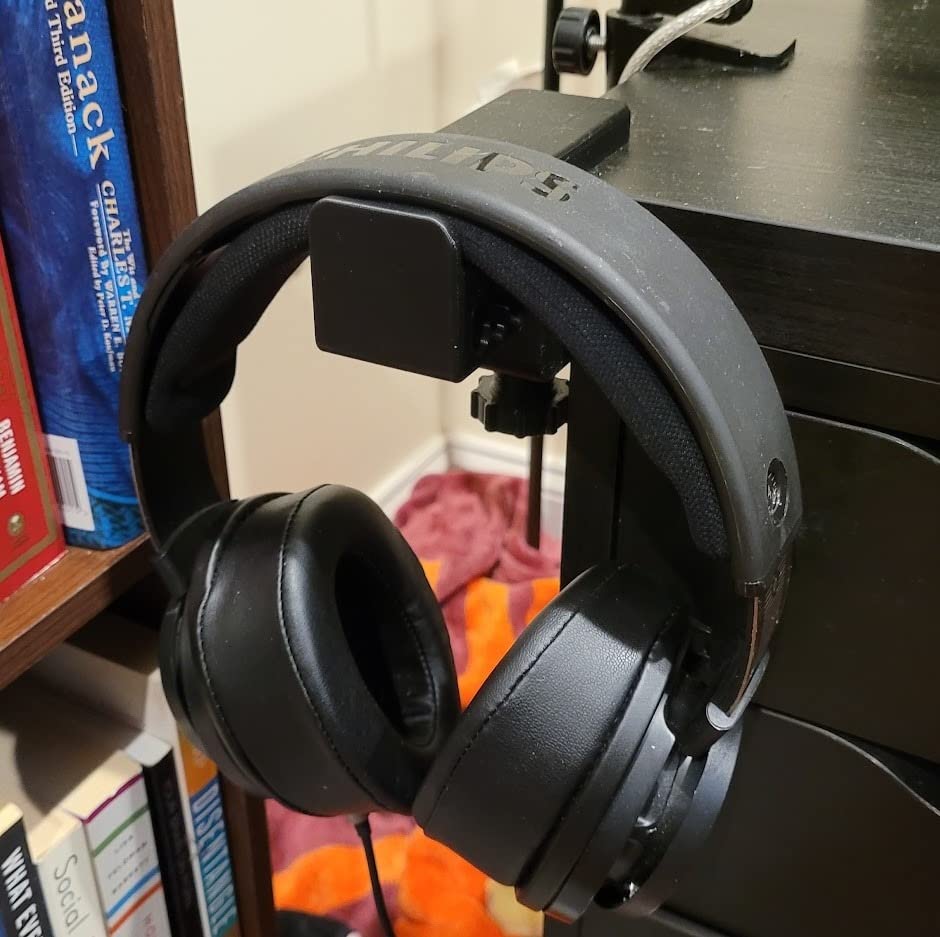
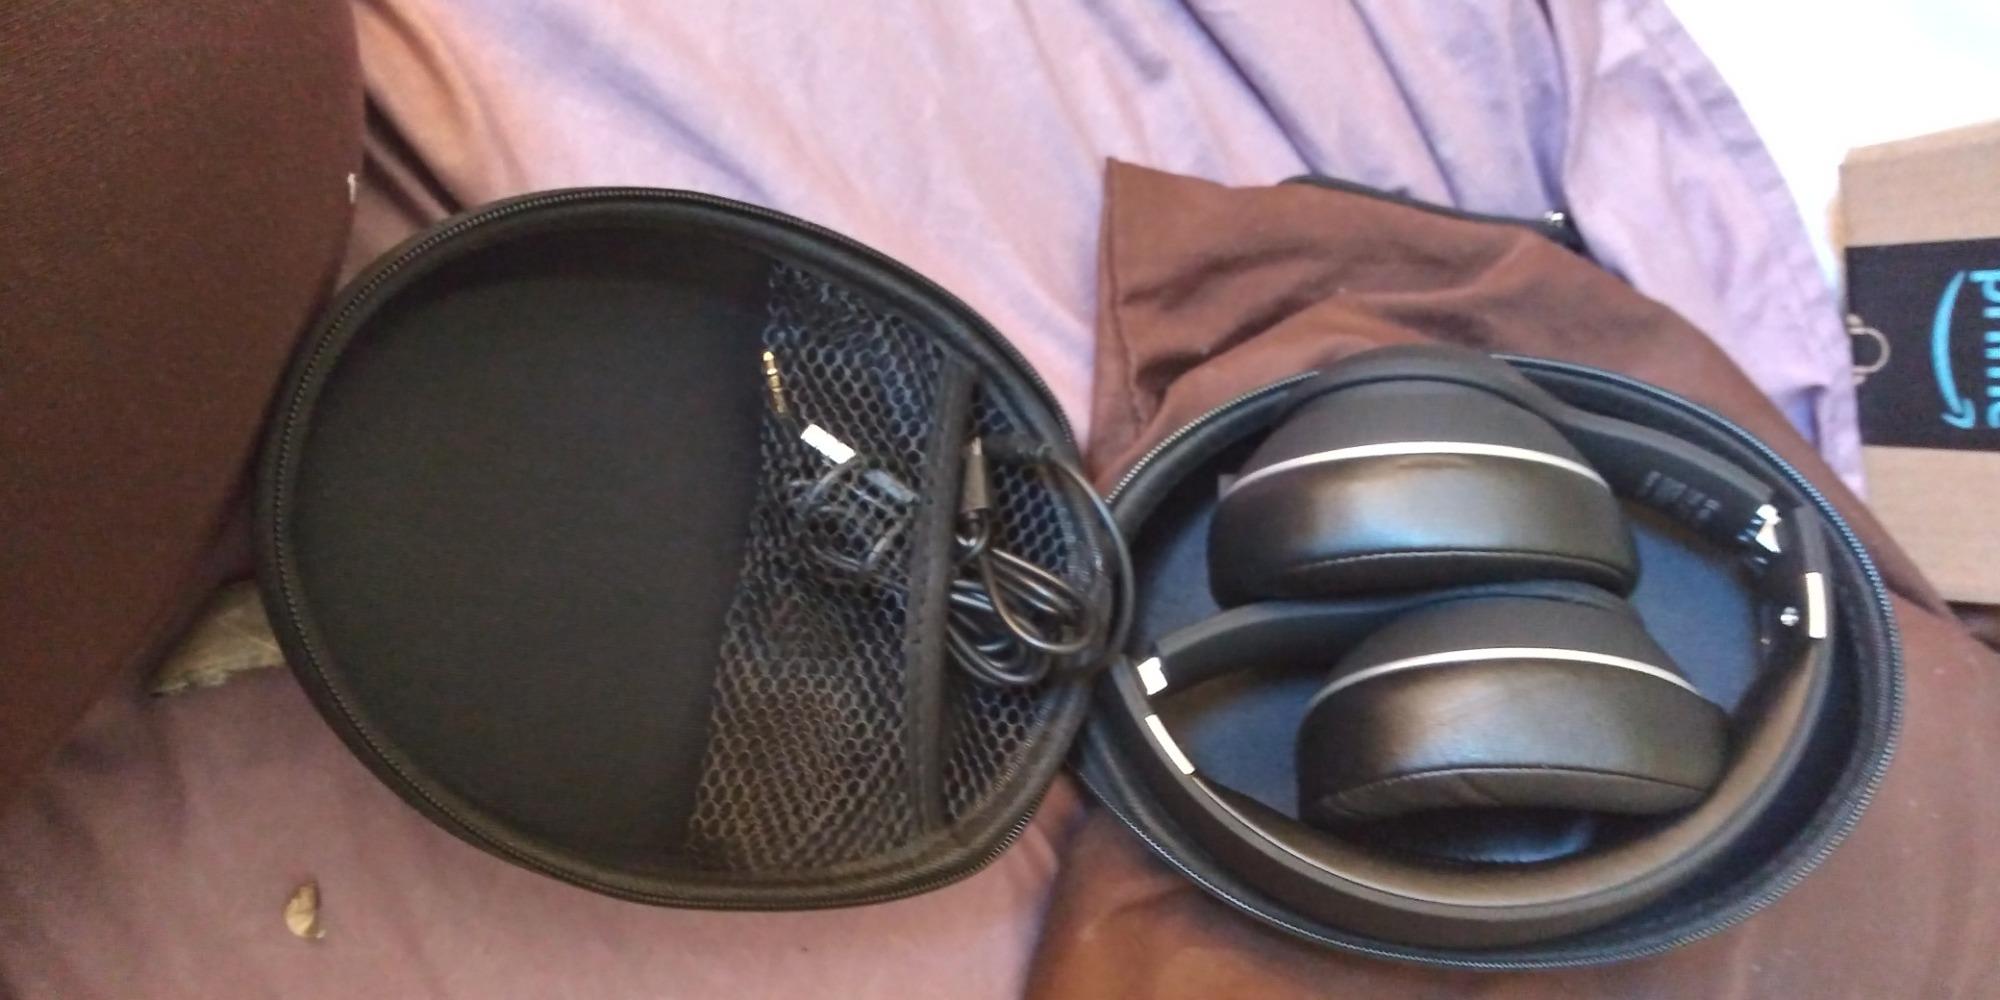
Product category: headphones
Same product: no